Describe the emotion expressed in this image:  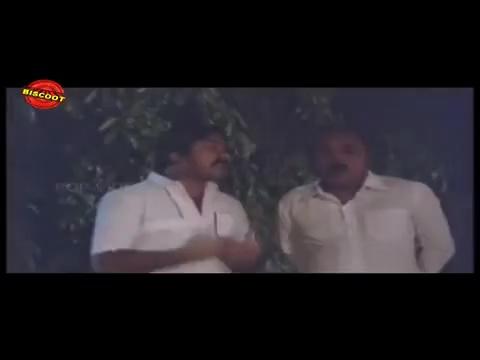
This person displays Fear, valence and arousal with low intensity.